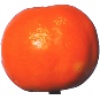
Label: Clementine 1